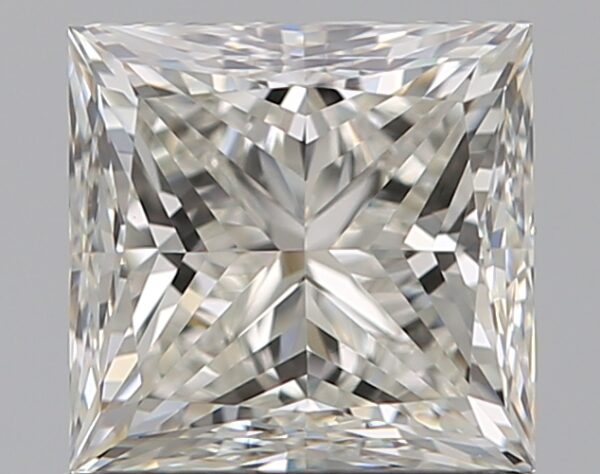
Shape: princess
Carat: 1
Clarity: VS1
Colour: I
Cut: VG
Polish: EX
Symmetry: VG
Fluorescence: N
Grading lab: GIA
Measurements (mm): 5.33 x 5.21 x 3.89